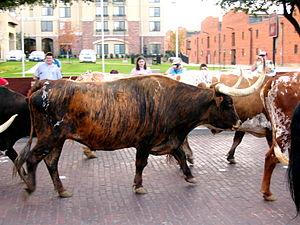
Un taureau ou un boeuf bringé
La vache Texas Longhorn est une race américaine de bovidés.
Bringé est un type de coloration de pelage qui apparaît sur les mammifères de compagnie et notamment chez le chien. Il s'agit d'une robe avec des rayures discontinues de couleurs différentes que l'on assimile souvent à celle d'un tigre, même si cet animal n'a pas une robe bringée.